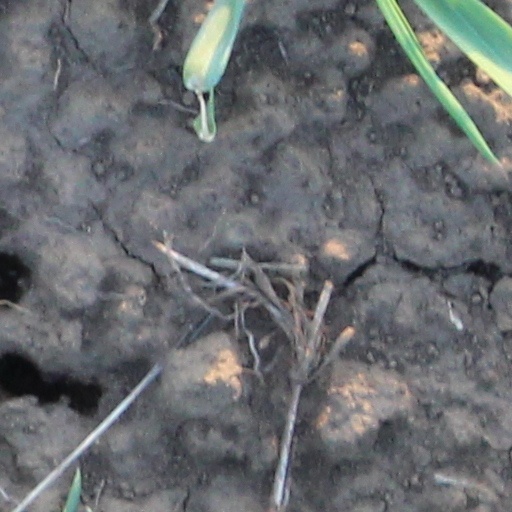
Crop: wheat